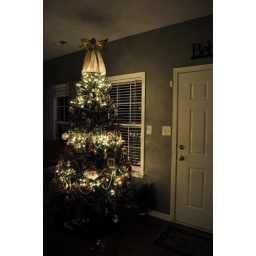
yes, that's a metal sign over our door that says &amp;quot;Behave&amp;quot;